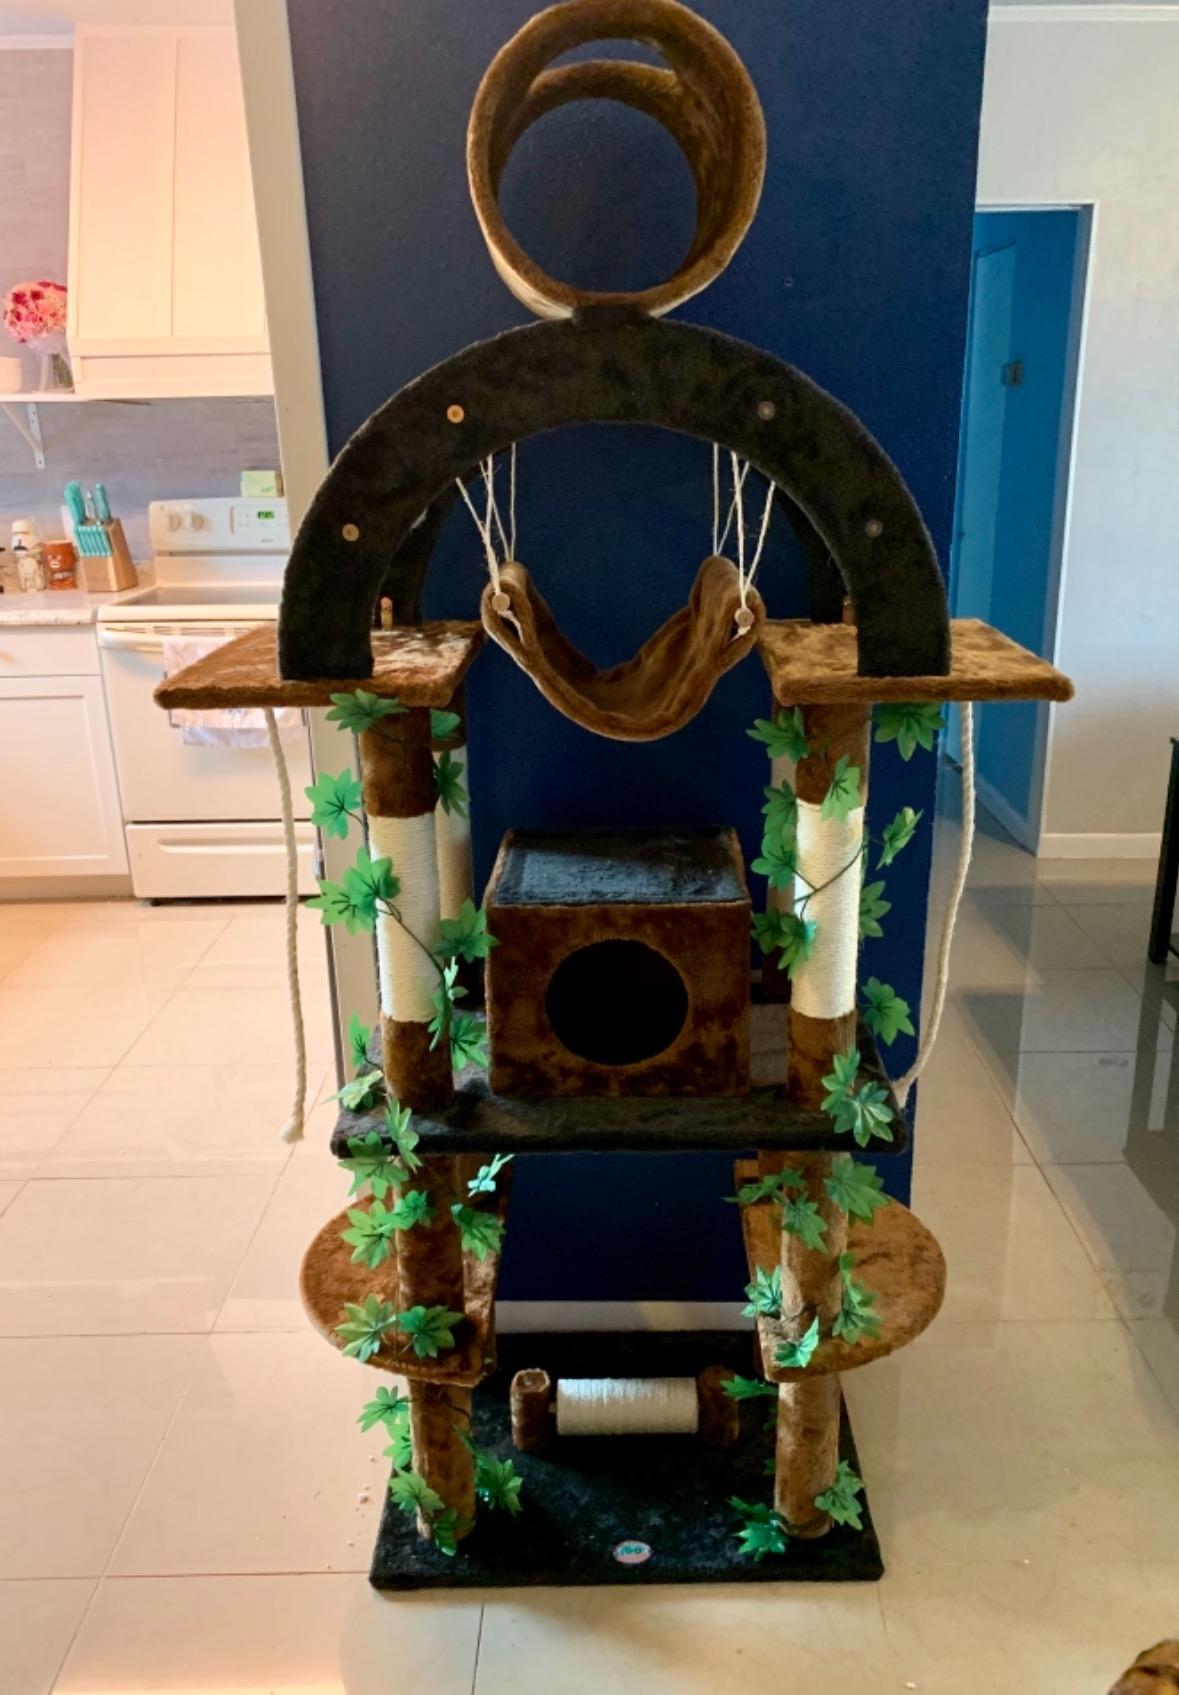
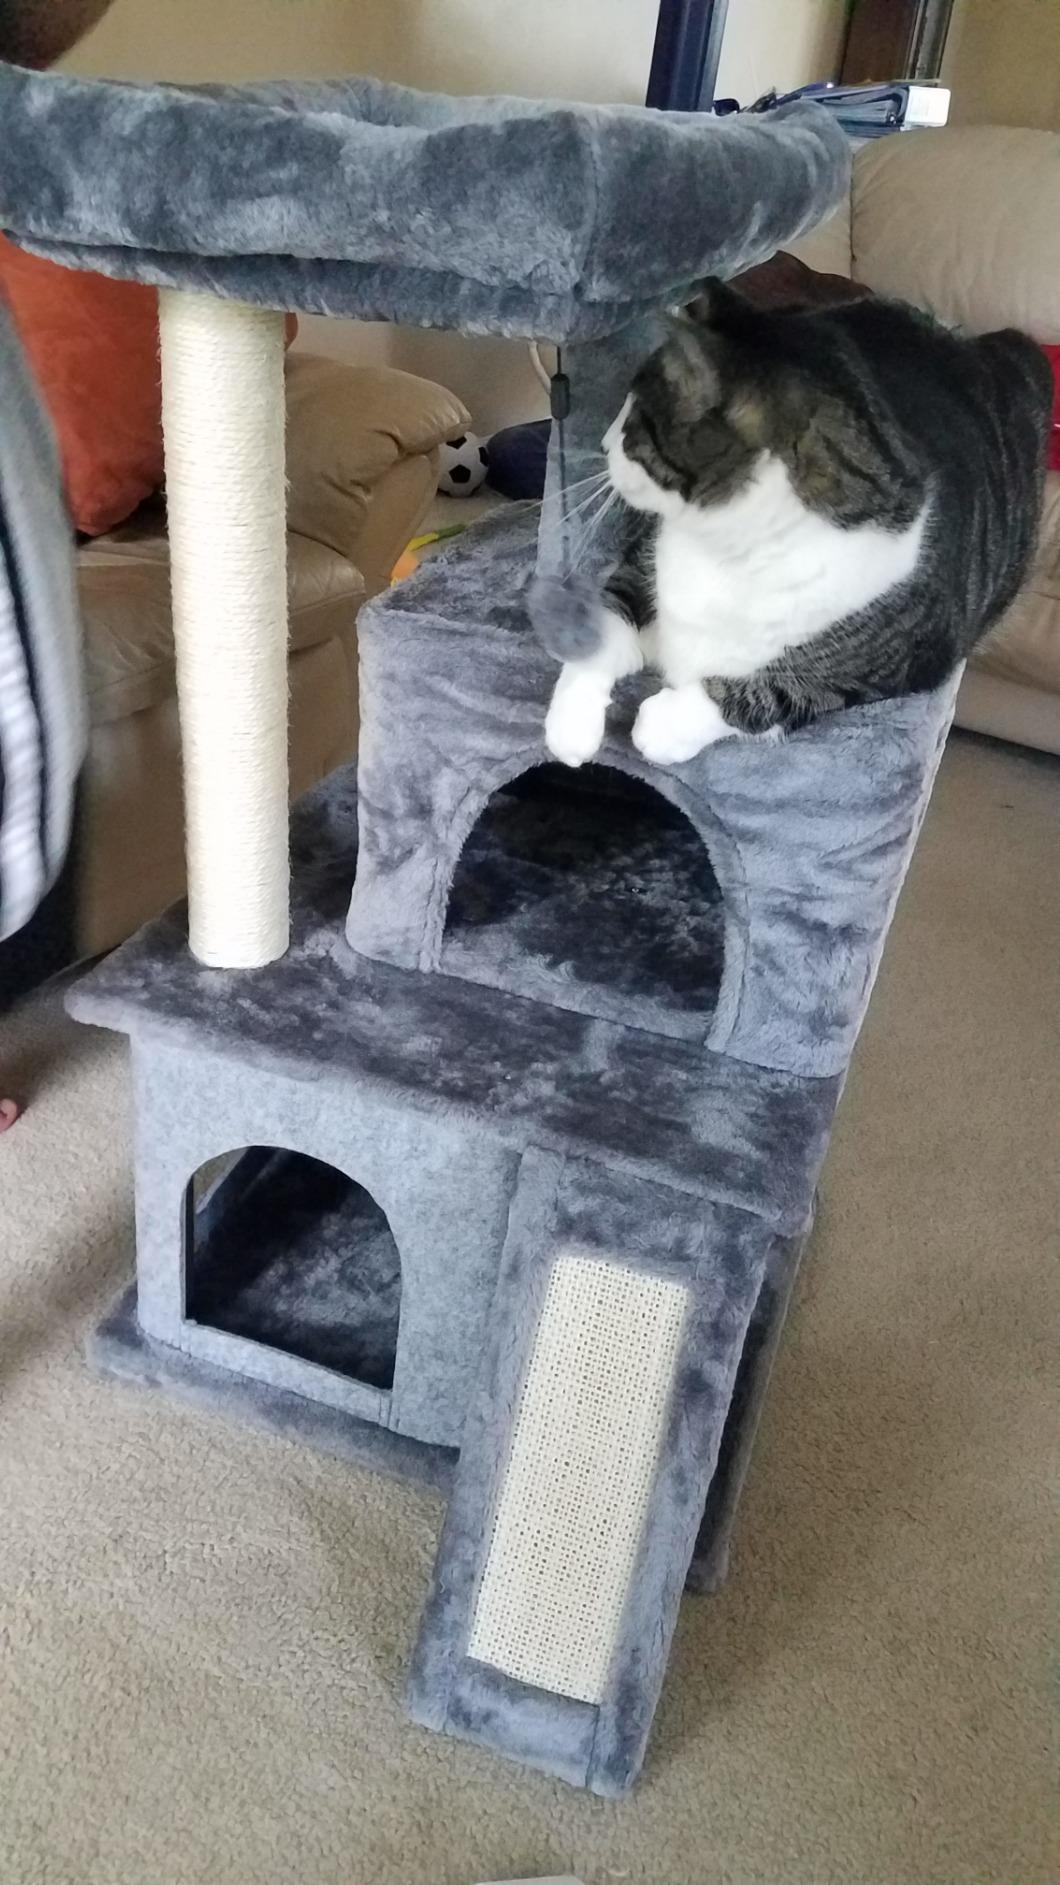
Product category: items_cat tree
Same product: no